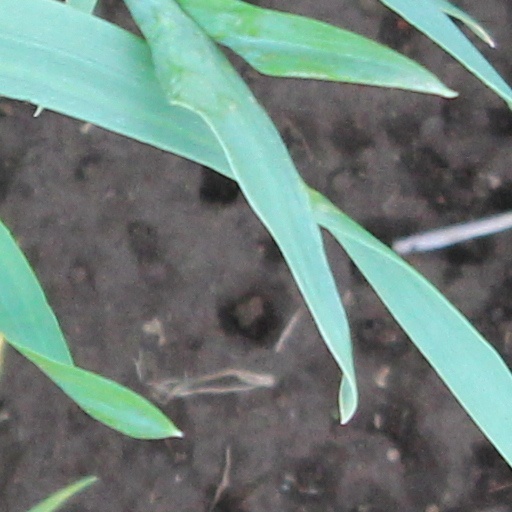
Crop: wheat